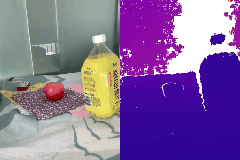
Label: tomato